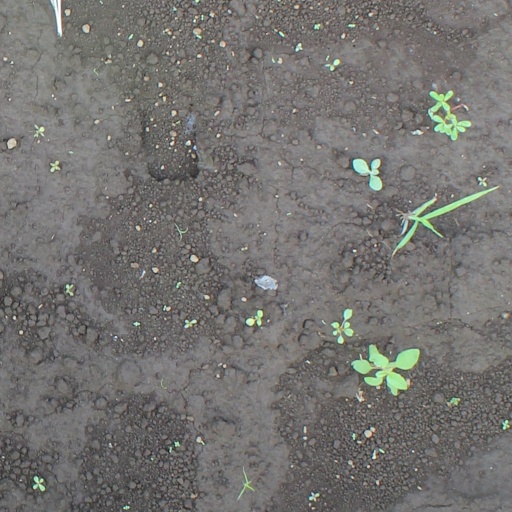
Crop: soybean